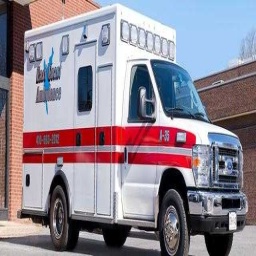
Label: ambulance